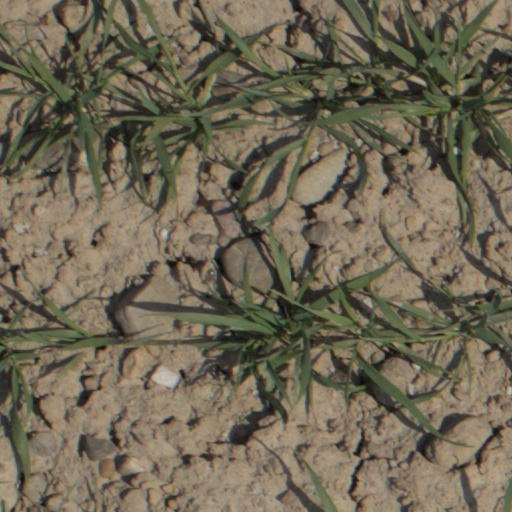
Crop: wheat